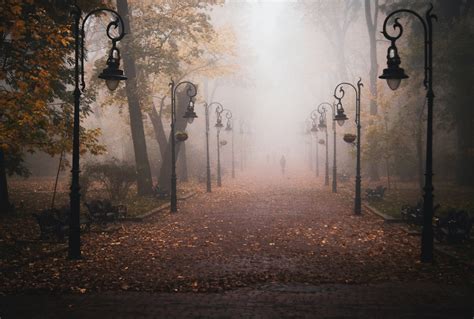
Weather: foggy or hazy